Tritium radioluminescence

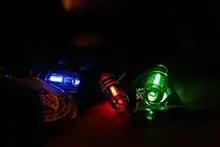
Radioluminescent keychains

Tritium lighting is made using glass tubes with a phosphor layer in them and tritium gas inside the tube. Such a tube is known as a "gaseous tritium light source" (GTLS), or "beta light" (since the tritium undergoes beta decay), or tritium lamp.